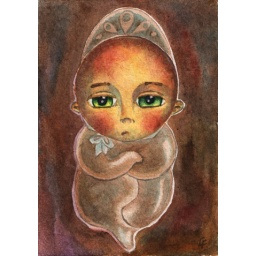
ACEO - Baby or infant with green eyes, in pajamas with hat or bonnet. Artwork for sale.